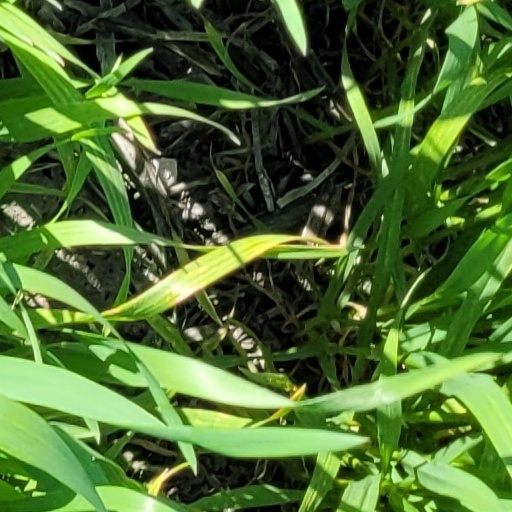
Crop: wheat